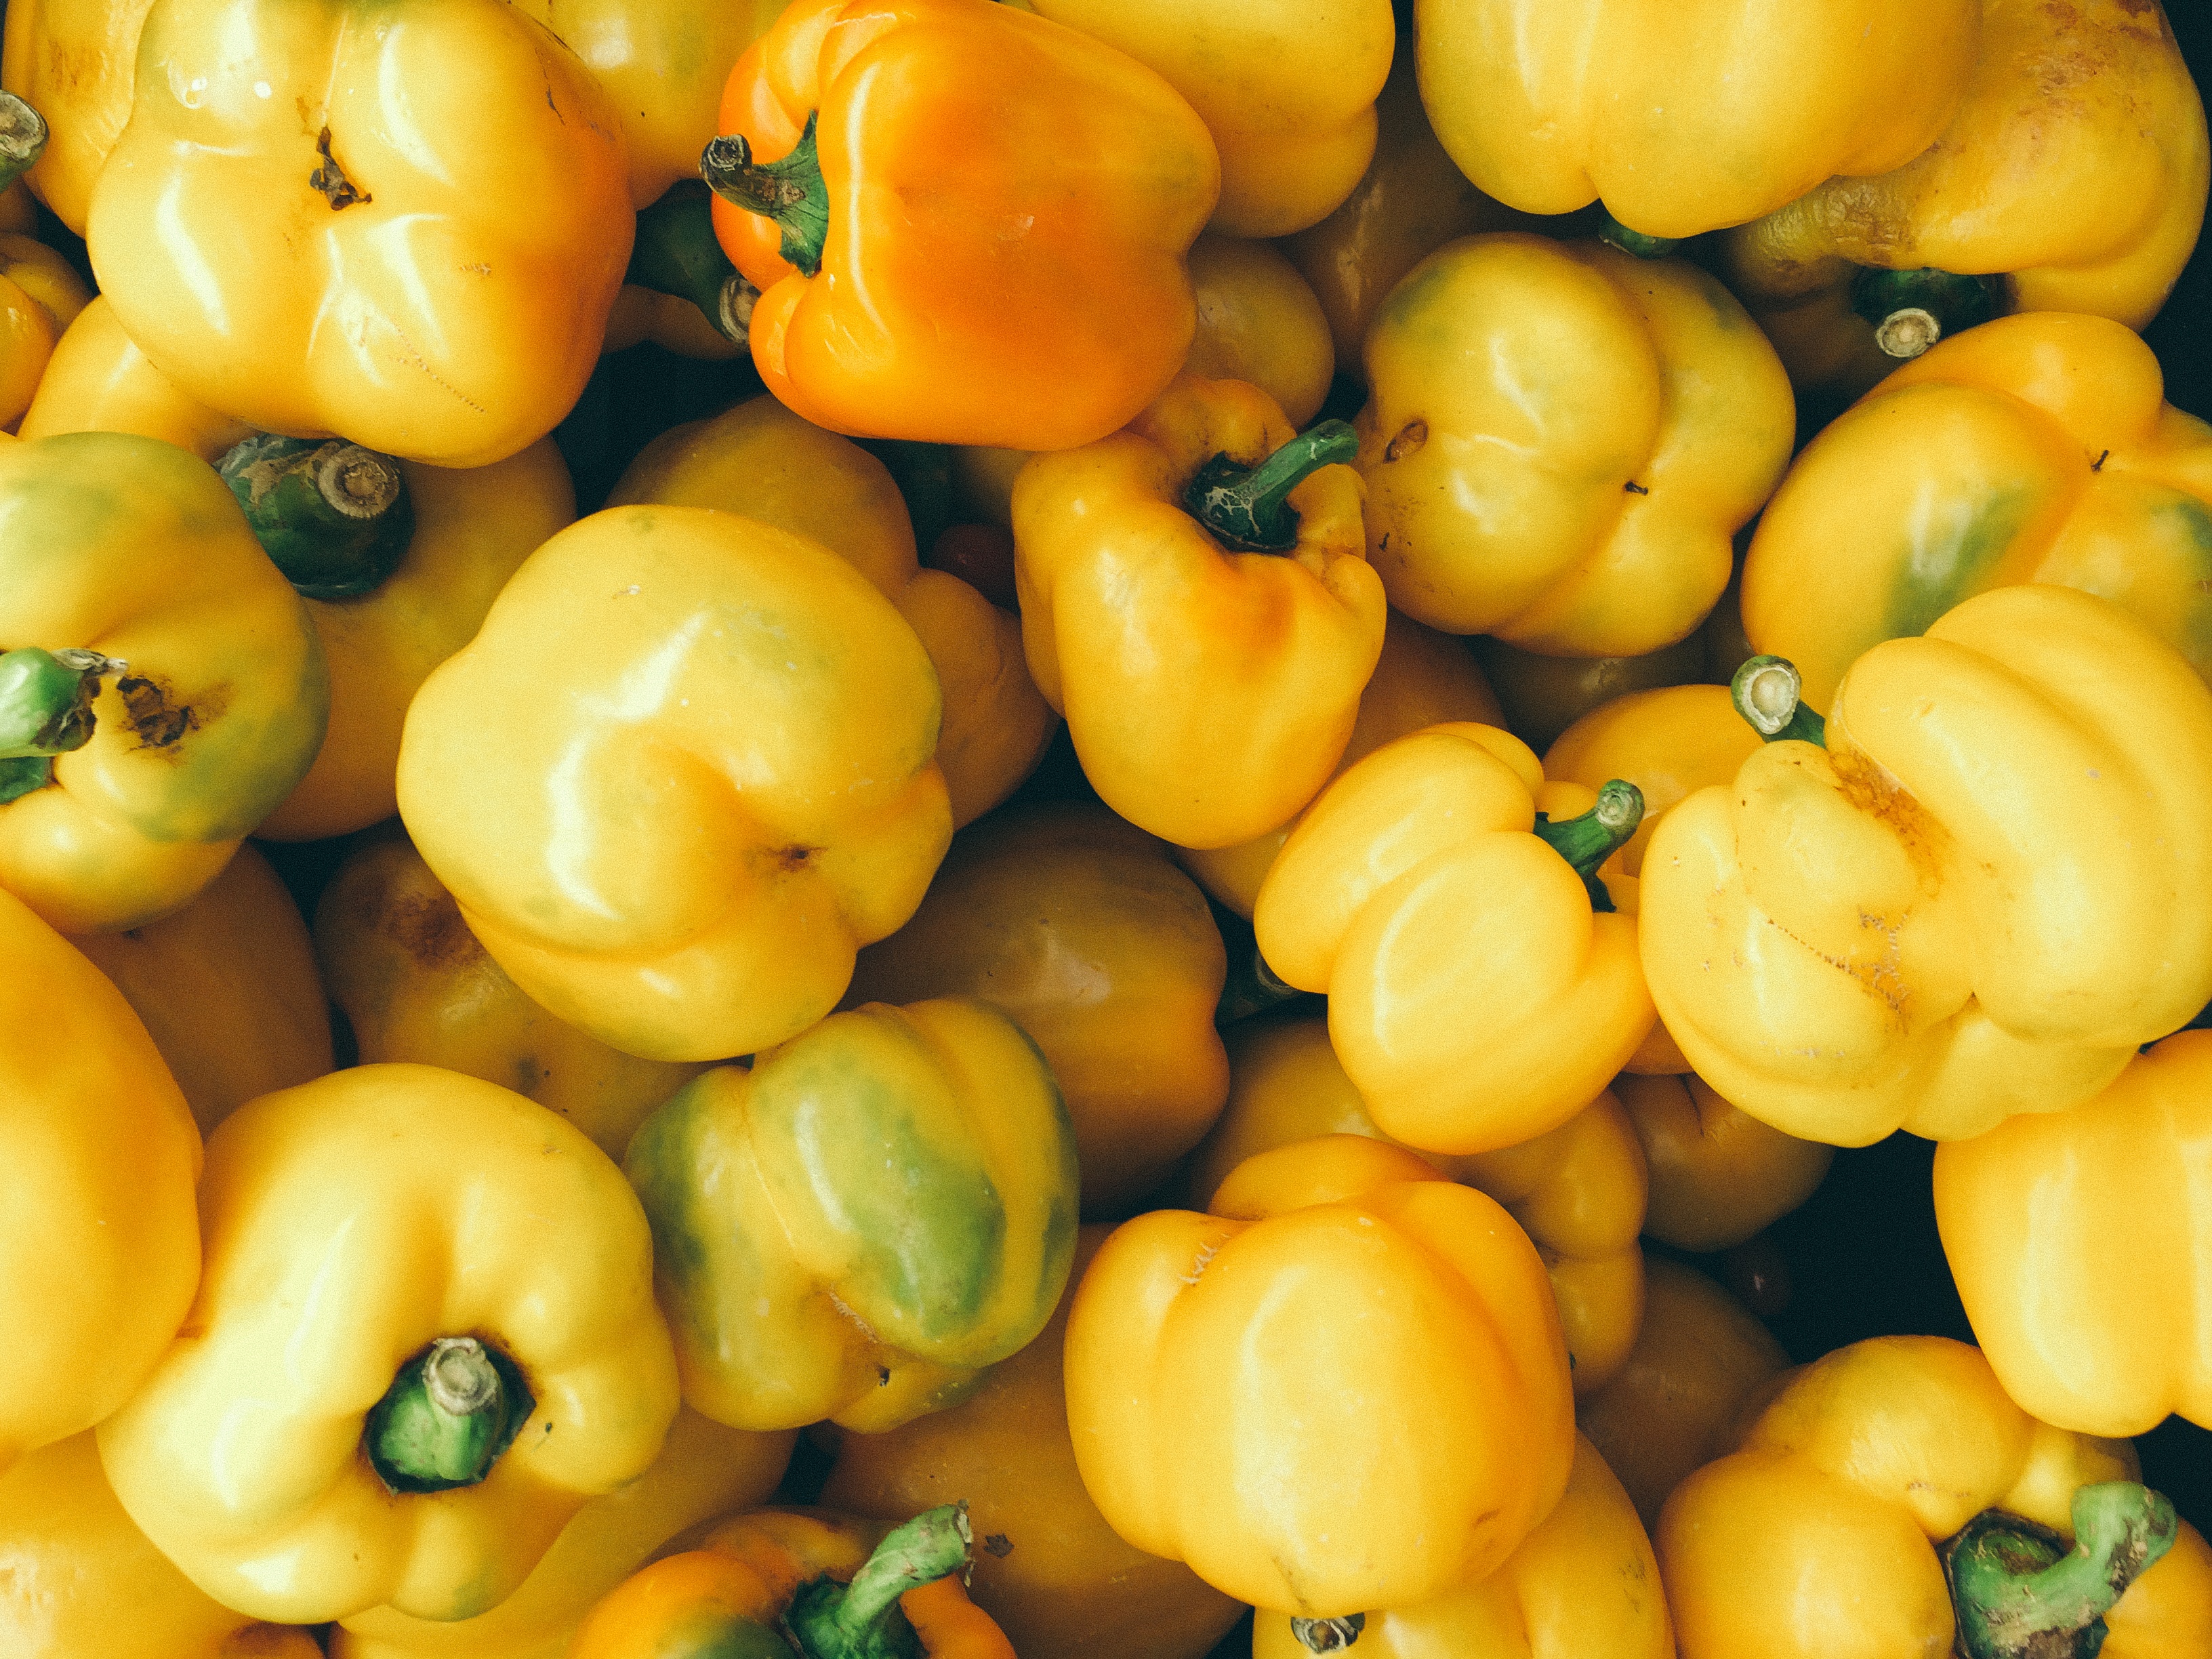
plant, fruit, flower, food, produce, vegetable, yellow, peppers, bell pepper, flowering plant, chili pepper, land plant, bell peppers and chili peppers, habanero chili